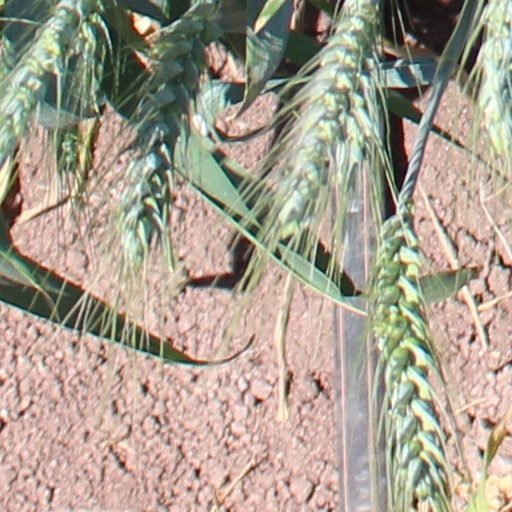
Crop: wheat